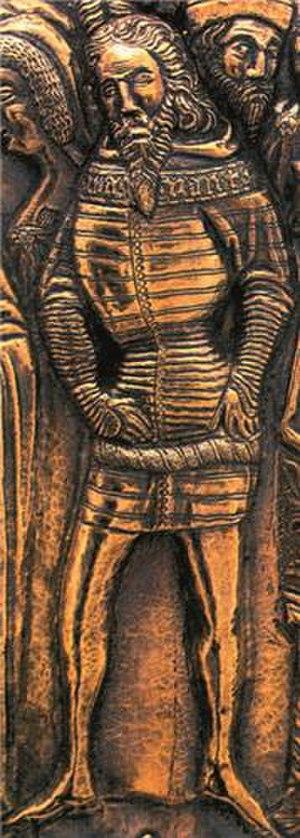
Paul I Šubić de Bribir, est un noble croate appartenant à la famille Šubić originaire de Bribir, Il fut Ban de Dalmatie et de Croatie de 1273 à 1312 et Ban de Bosnie de 1299 à 1302.